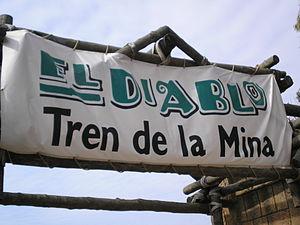
El Diablo - Tren de la Mina sont des montagnes russes de type train de la mine situées au parc PortAventura Park, à Salou, en Espagne. Elles ont ouvert le 1ᵉʳ mai 1995, en même temps que le parc.